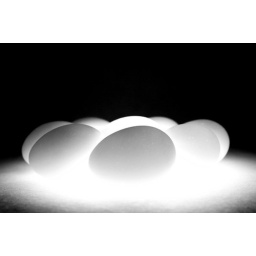
Eight egs on a white papercloth and a glass table. Spotlight under the table.